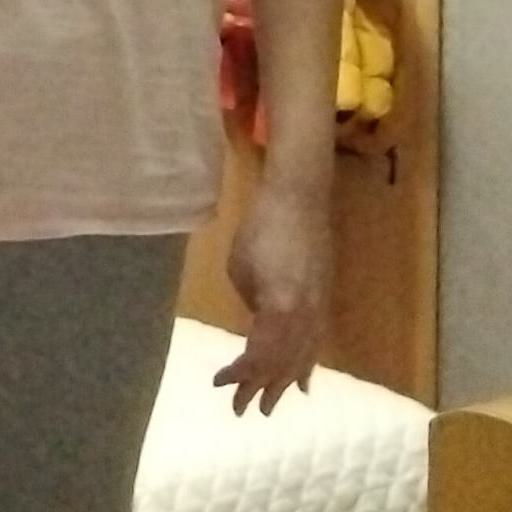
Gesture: no_gesture